National anthem of Scotland

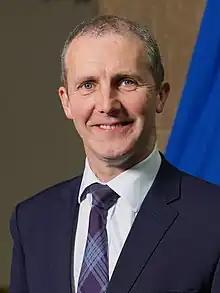
Michael Matheson raised the question over adopting an official anthem in 2006

As of February 2024 the Scottish Government have not yet formally adopted an official national anthem of Scotland, despite having the legal competence in order to do so. During a meeting of the Enterprise and Culture Committee on 9 May 2006 in the Scottish Parliament, Michael Matheson raised the question about the status of Scotland's national anthem, citing "during the recent Commonwealth Games in Melbourne, there was some debate about a Scottish national anthem, largely because a number of songs were being used as our national anthem. However, in recent discussions on the matter, no consensus was reached, other than on the point that we should have a national anthem". At that time, there was suggestions that the incumbent first minister, Jack McConnell, had claimed that a debate on an official national anthem for Scotland should take place to address the issue.